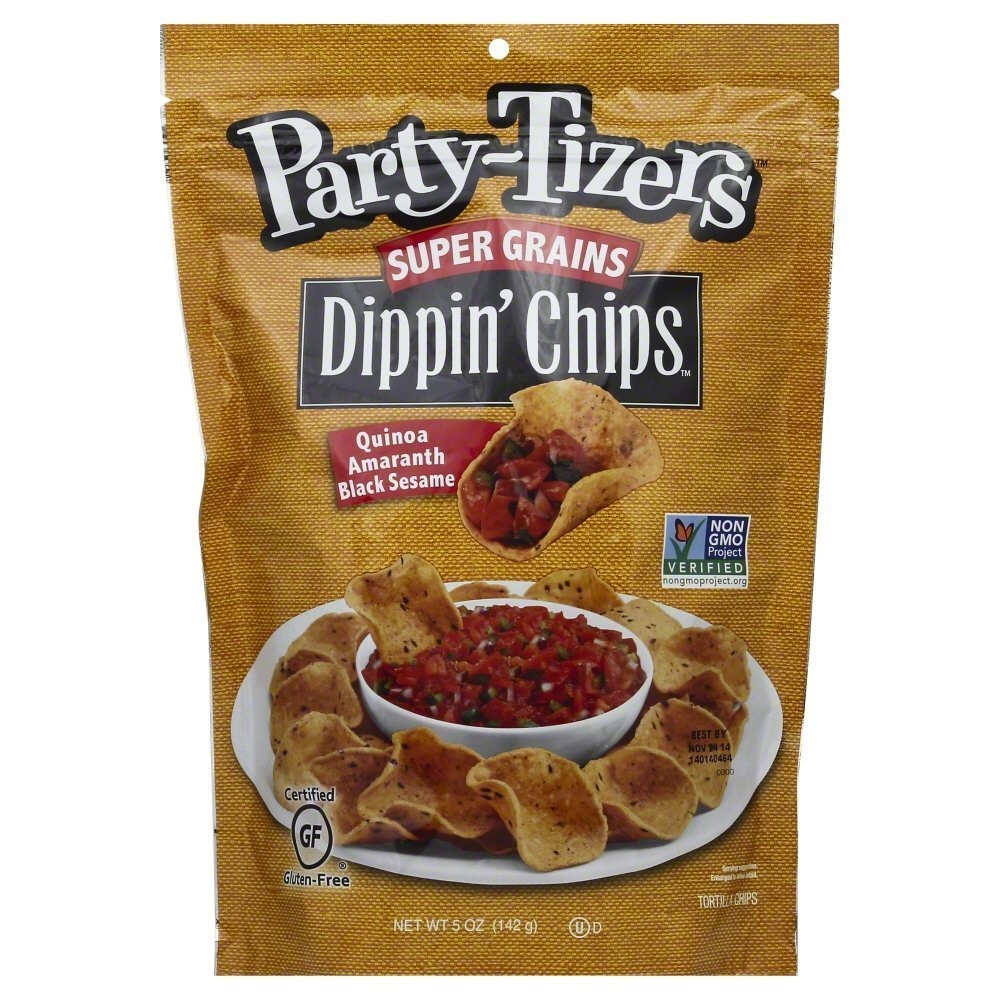
Item Name: Party-Tizers Super Grains Dippin' Chips, 5 oz
Value: 5.0
Unit: oz

Price: 41.72